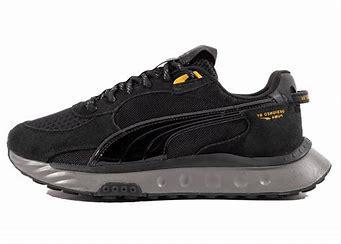
Brand: Puma
Model: Wild Rider